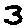
Label: 3